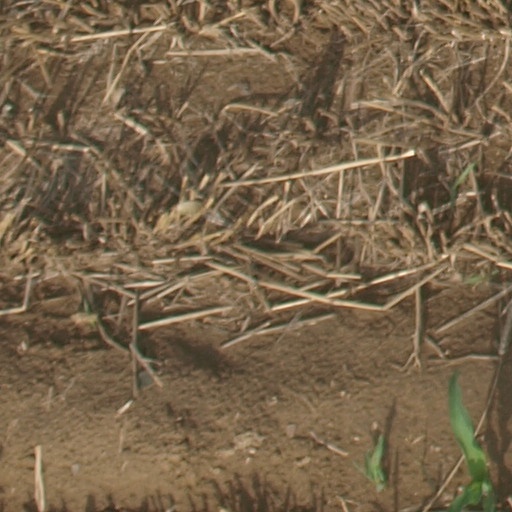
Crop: maize; corn